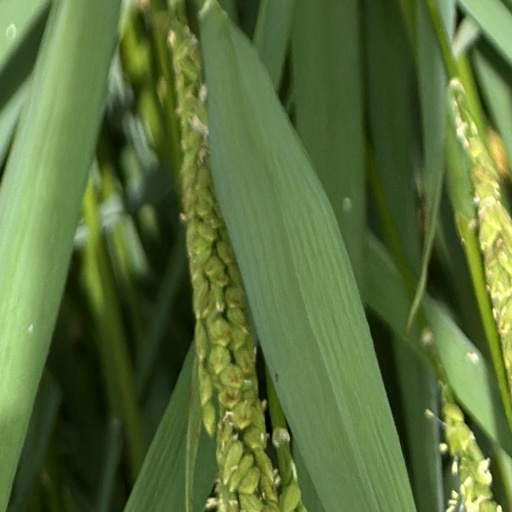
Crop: rice